Facundo Melgares

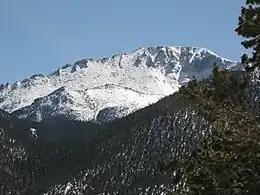
Pikes Peak, Colorado

In 1810, shortly after the Mexico Declaration of Independence, Melgares was promoted to captain. He led the army of Carriza against the insurgents led by Miguel Hidalgo y Costilla at Saltillo, Coahuila. On 21 March 1811, after several days of heavy fighting, Melgares prevailed and the insurgent leaders were arrested near Monclova, Coahuila.